Review Building

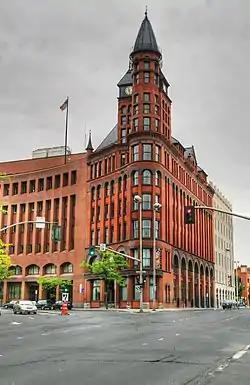
The building in 2008

The Review Building is a historic six-story building in Spokane, Washington. It was designed in the Romanesque Revival style, and built with terra cotta in 1891 to house the offices of "The Spokane Falls Review", later "The Spokesman-Review". It has been listed on the National Register of Historic Places since February 24, 1975.